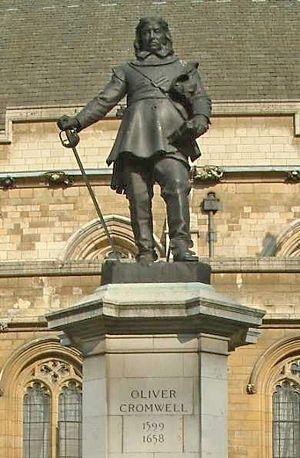
Oliver ou Olivier Cromwell, né à Huntingdon le 25 avril 1599 et mort à Londres le 3 septembre 1658, est un militaire et homme politique anglais, resté dans les mémoires pour avoir pris part à l'établissement d'un Commonwealth républicain d'Angleterre, puis pour en être devenu le lord-protecteur. Il est également l'un des commandants de la New Model Army — ou « Nouvelle Armée idéale » —, vainqueur des royalistes lors de la Première révolution anglaise. Après la mise à mort du roi Charles Iᵉʳ en 1649, il se hisse à un rôle de premier plan au sein de l'éphémère Commonwealth d'Angleterre, conquérant l'Irlande et l'Écosse, et règne en tant que lord-protecteur de 1653 jusqu'à sa mort, causée par la malaria, en 1658.
George Fox est le fondateur de la Société religieuse des Amis, dont les adhérents sont surnommés les quakers. Témoin d’une époque de grands bouleversements sociaux, George Fox s’opposa au consensus religieux et politique en proposant une nouvelle approche plus rigoureuse de la foi chrétienne. Son journal, qui contient une description très vivante des périples de son auteur, s’est imposé comme une œuvre littéraire majeure.